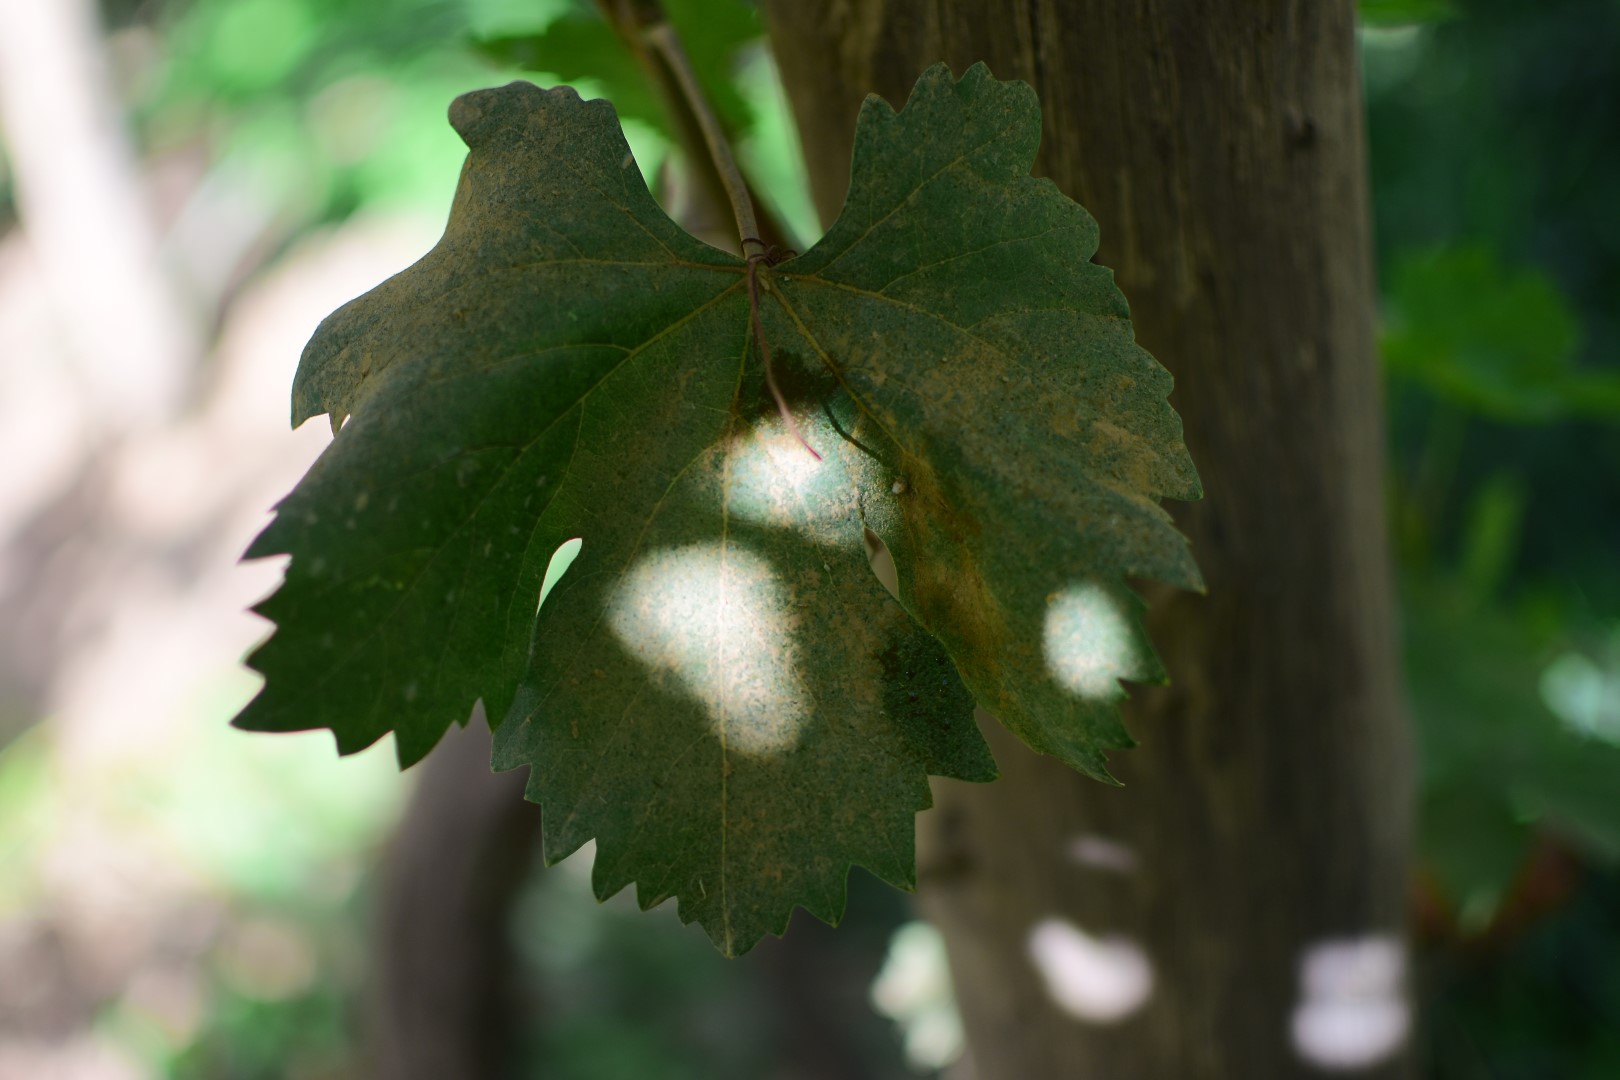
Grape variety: Shdah